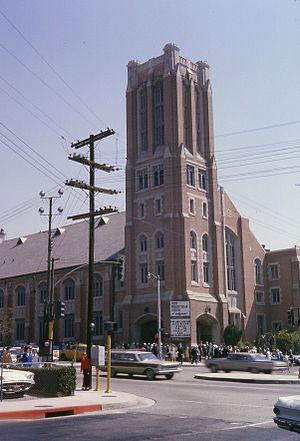
L'Église presbytérienne aux États-Unis d'Amérique a été la première dénomination presbytérienne à l'échelle nationale aux États-Unis. Elle a existé de 1789 à 1958, année où elle a fusionné avec l'Église presbytérienne de l'Amérique du Nord, une dénomination presbytérienne qui plonge ses racines dans les traditions seceder et covenantaire. La nouvelle église créée en 1958 a été nommé Église presbytérienne unie aux États-Unis d'Amérique et a été le prédécesseur direct de l'actuelle Église presbytérienne.